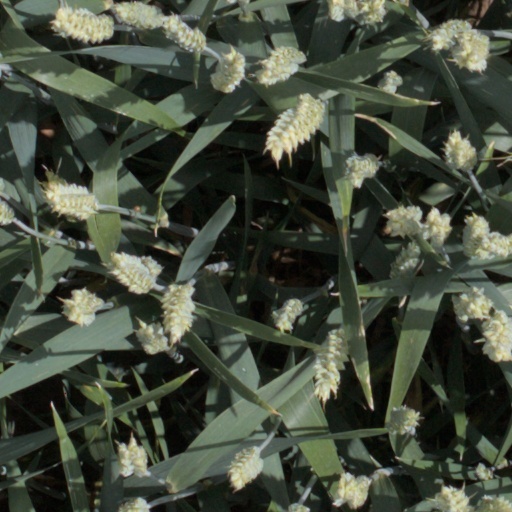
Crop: wheat